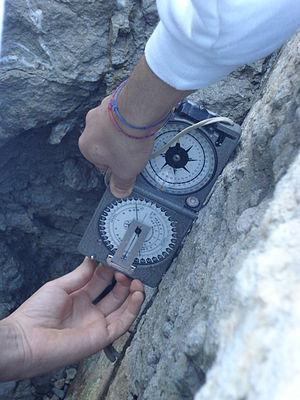
Mesure de la valeur angulaire du pendage d'un miroir de faille. L'outil utilisé est ici le clinomètre, placé à la verticale. L'angle est associé à une direction pour indiquer «
En géologie et cartographie, le pendage sert à définir la géométrie d’orientation d’un plan, d’une surface. Dans le langage courant, une indication de pendage regroupera deux informations, direction et inclinaison du plan caractérisé, tandis que le terme de pendage simple aura tendance à faire référence à l'angle d'inclinaison seulement.